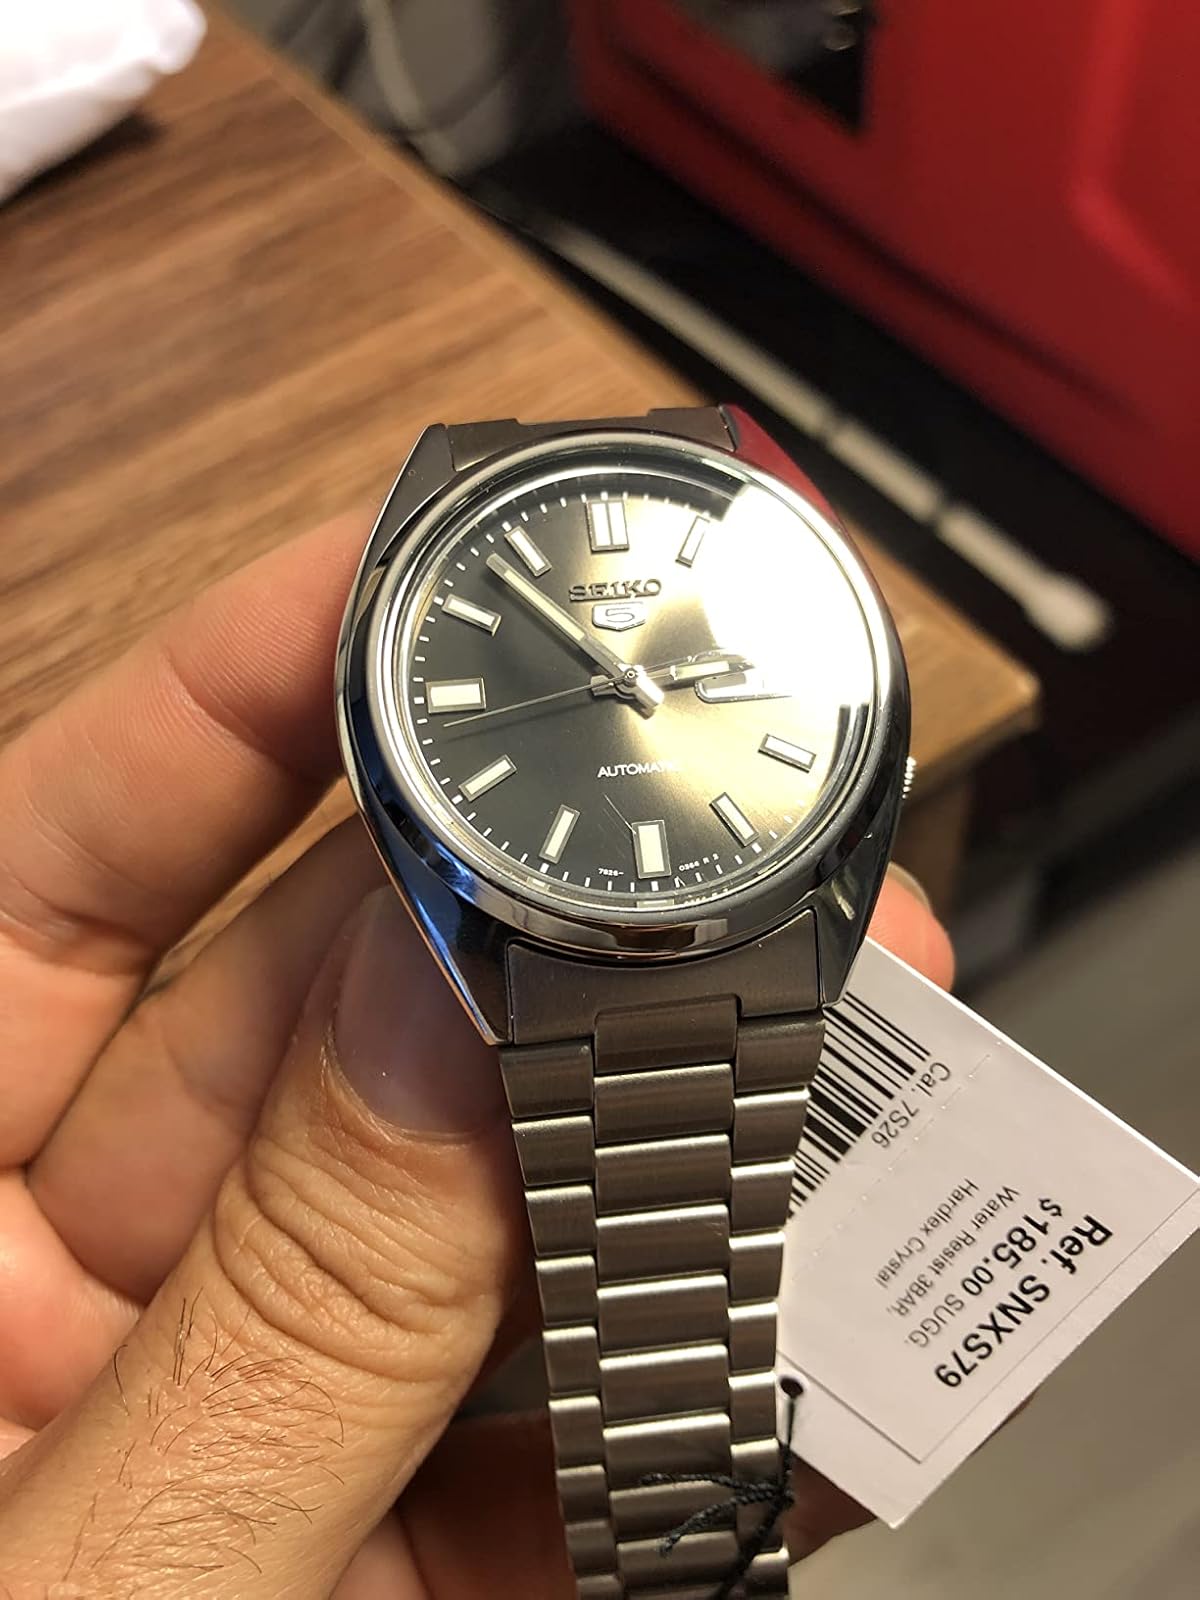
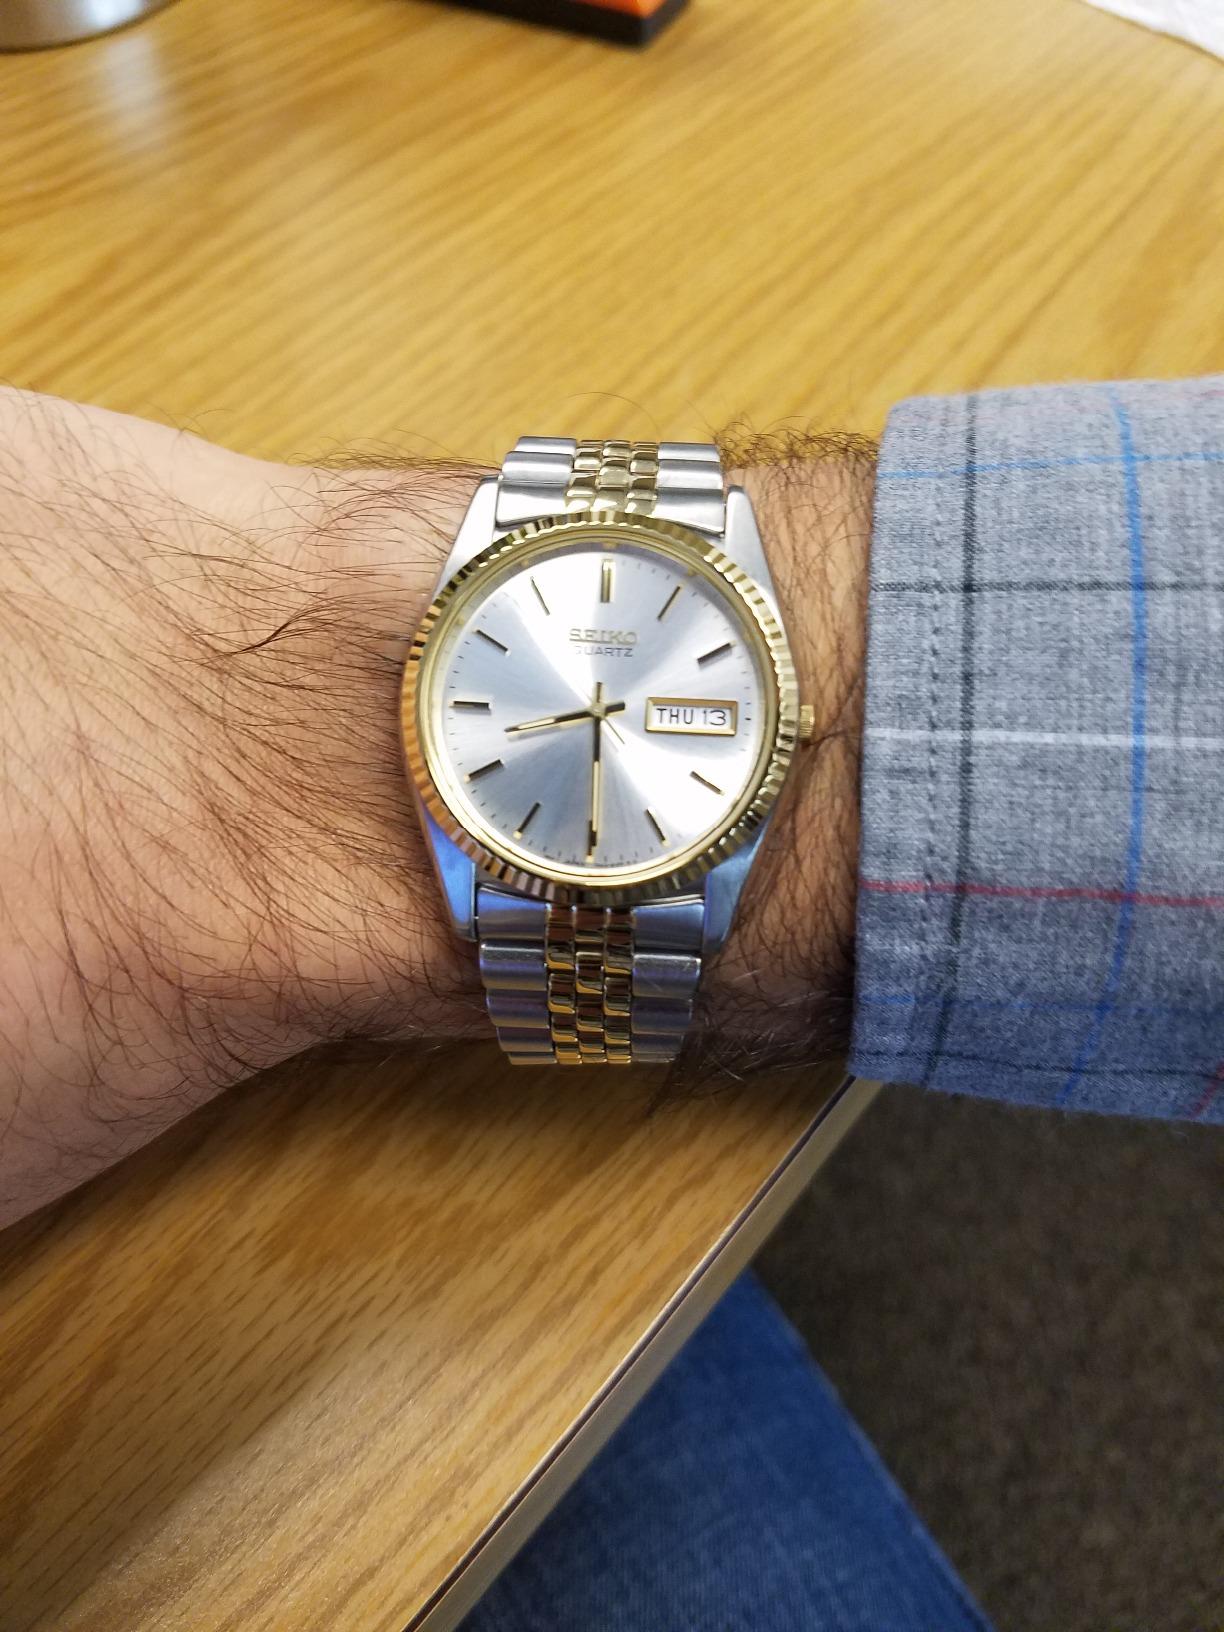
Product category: accessories_watch
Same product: no